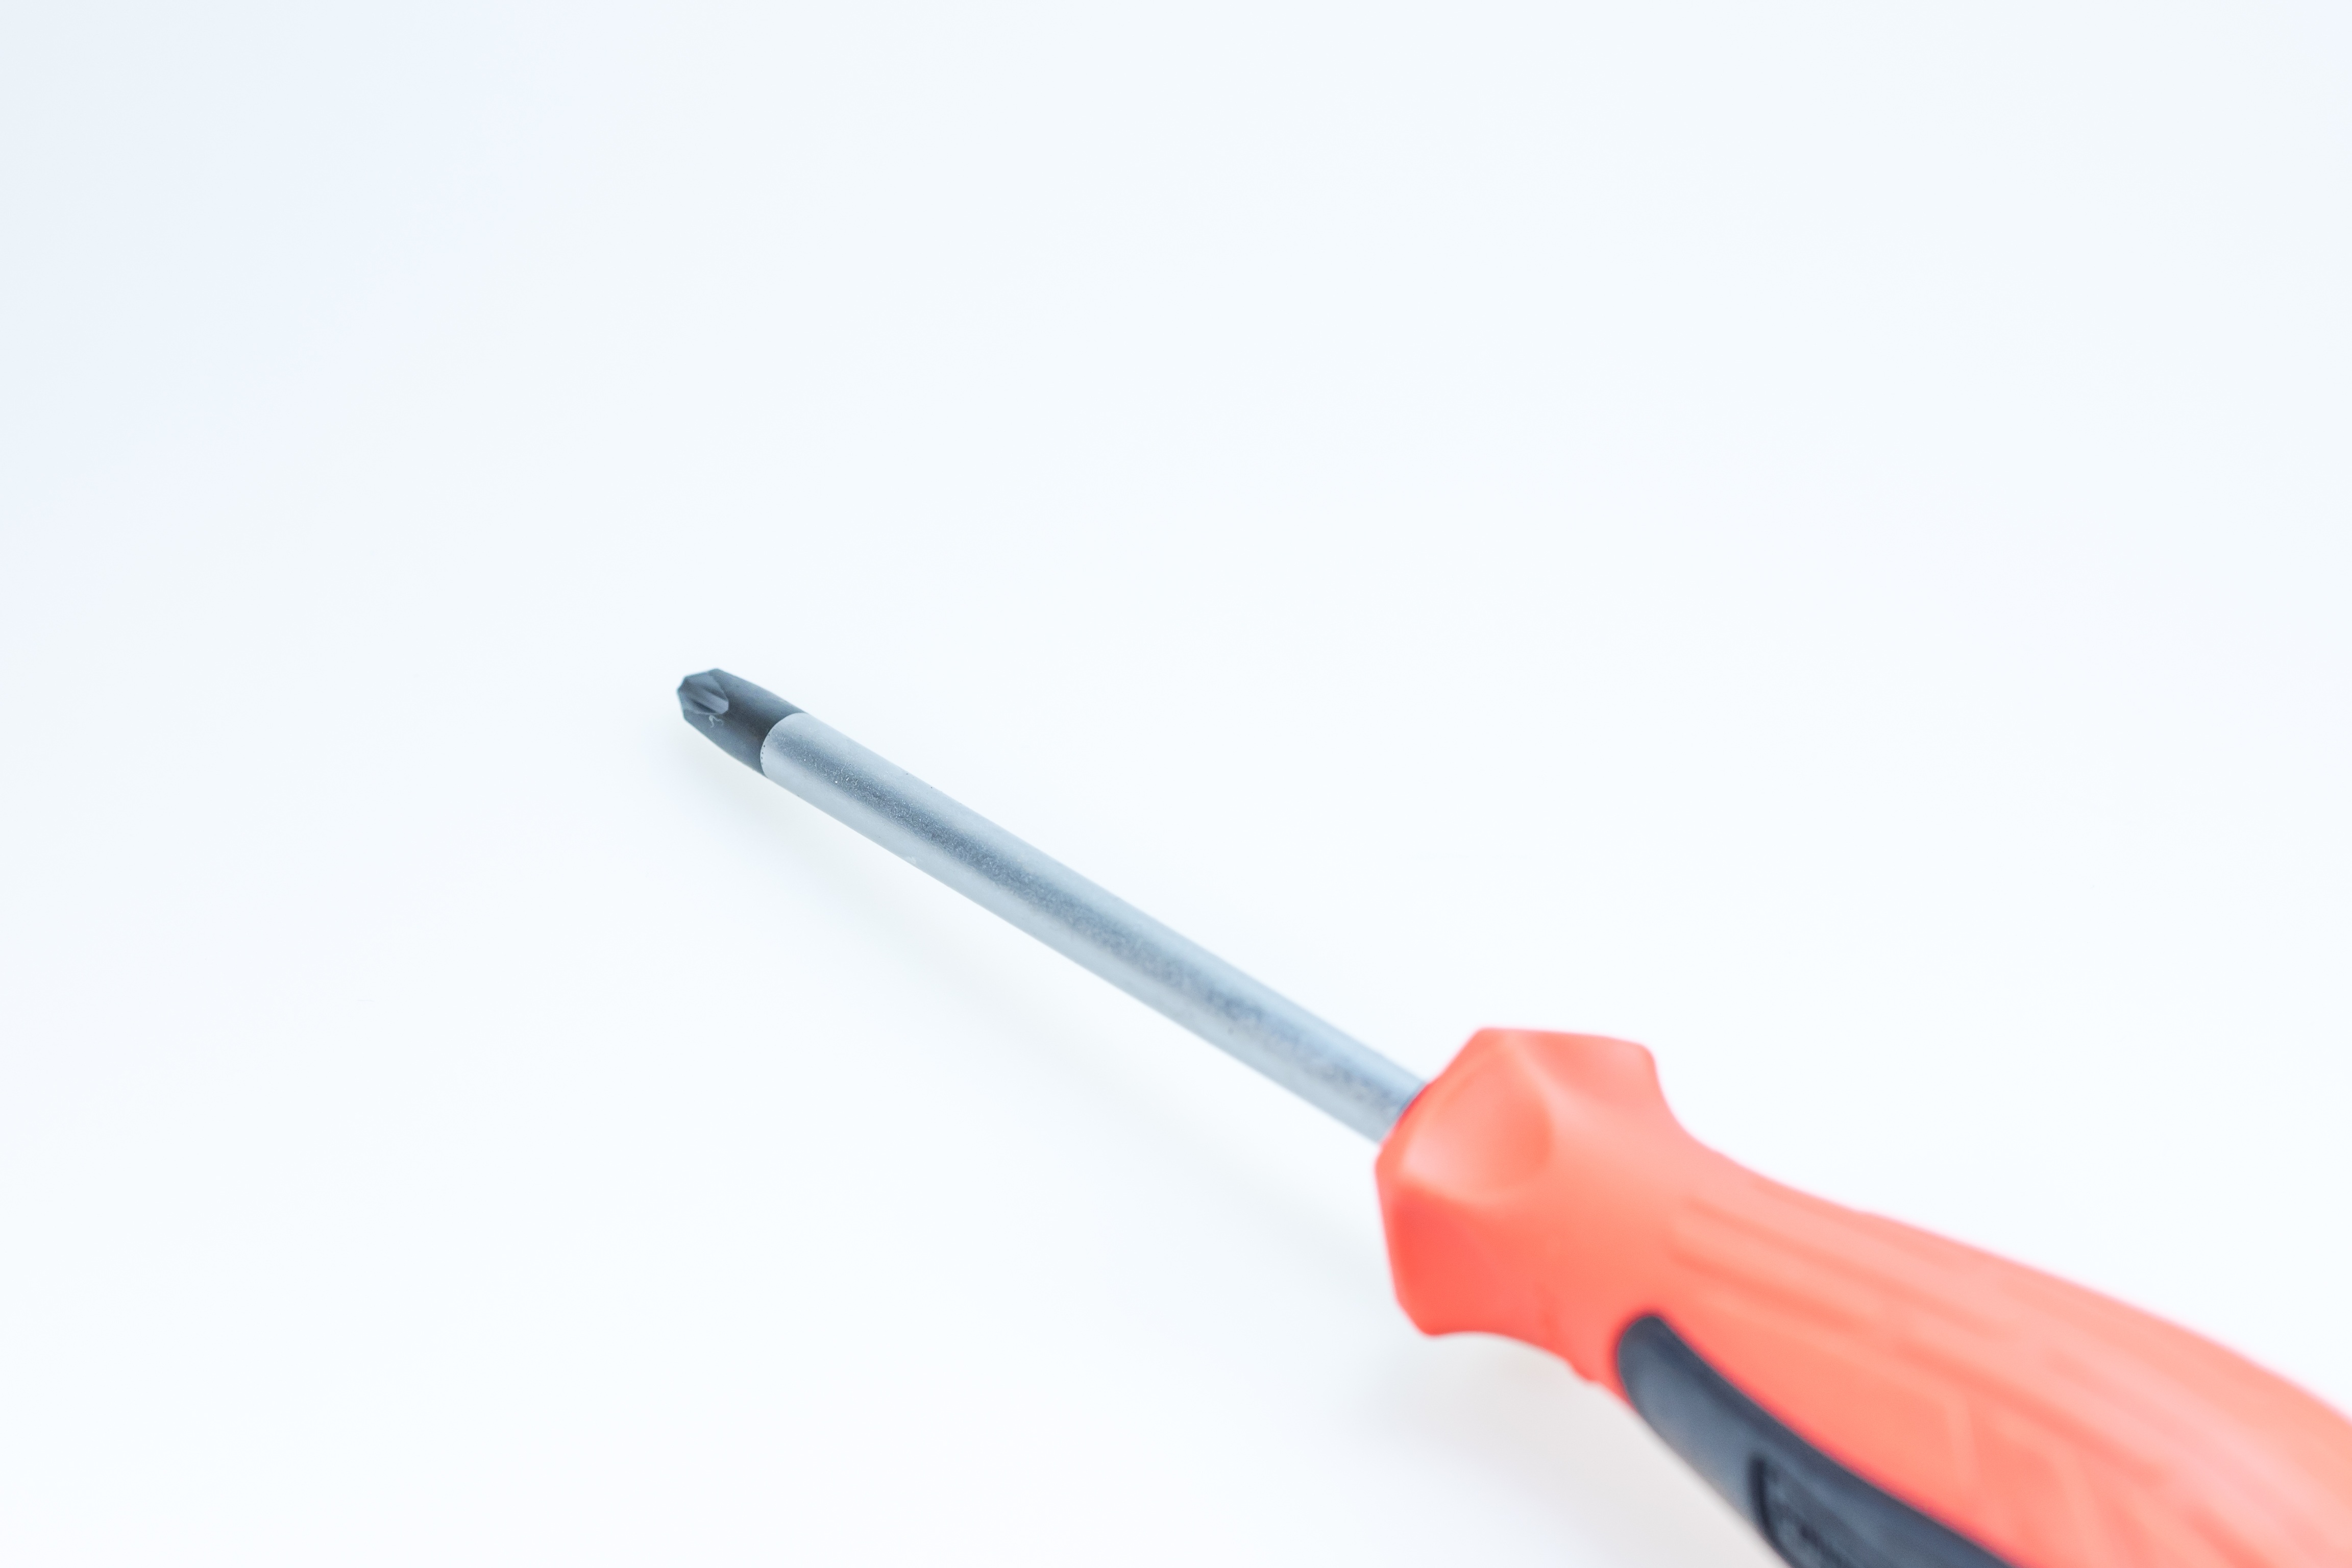
work, brush, tool, red, metal, craft, product, background, tools, head, detail, phillips, screwdriver, screwdrivers, faceplate, tool kit